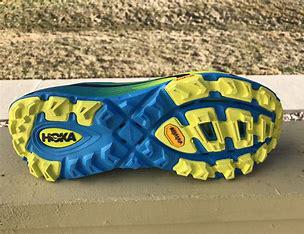
Brand: Hoka
Model: 100